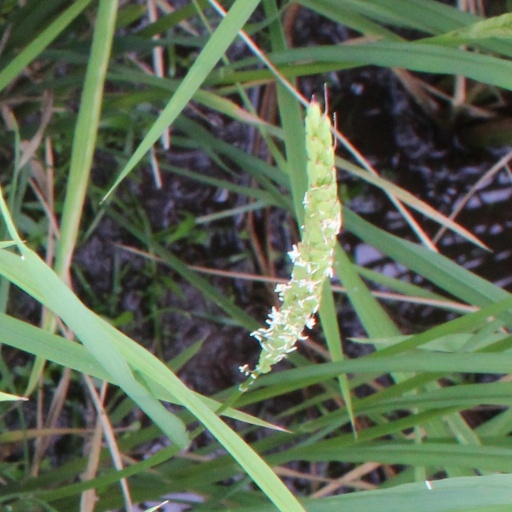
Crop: rice